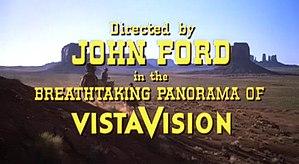
Monument Valley se situe à la frontière entre l'Utah et l'Arizona. La vallée fut popularisée par John Ford dans La Chevauchée fantastique. C'est son décor extérieur préféré ; il y tourna au total dix westerns notoires dont plusieurs font partie des plus grands succès du genre.
L’Ouest américain, aussi appelé Far-West ou Far West, est une région située à l'ouest des États-Unis. Sa définition a évolué avec le temps, puisque la population de l'époque moderne a colonisé les terres intérieures en se dirigeant vers l'océan Pacifique. Cette colonisation est appelée la conquête de l'Ouest. Le Far West est une région où se développe une société originale, où se croisent des individus d'origines et d'horizon très différents. L'Amérique mythique des montagnes Rocheuses, où s'affrontent les tribus amérindiennes et les pionniers venus fonder les États-Unis est à jamais symbolisée, dans la mémoire des peuples, par des déserts rouges à perte de vue et des montagnes sculptées par l'érosion.